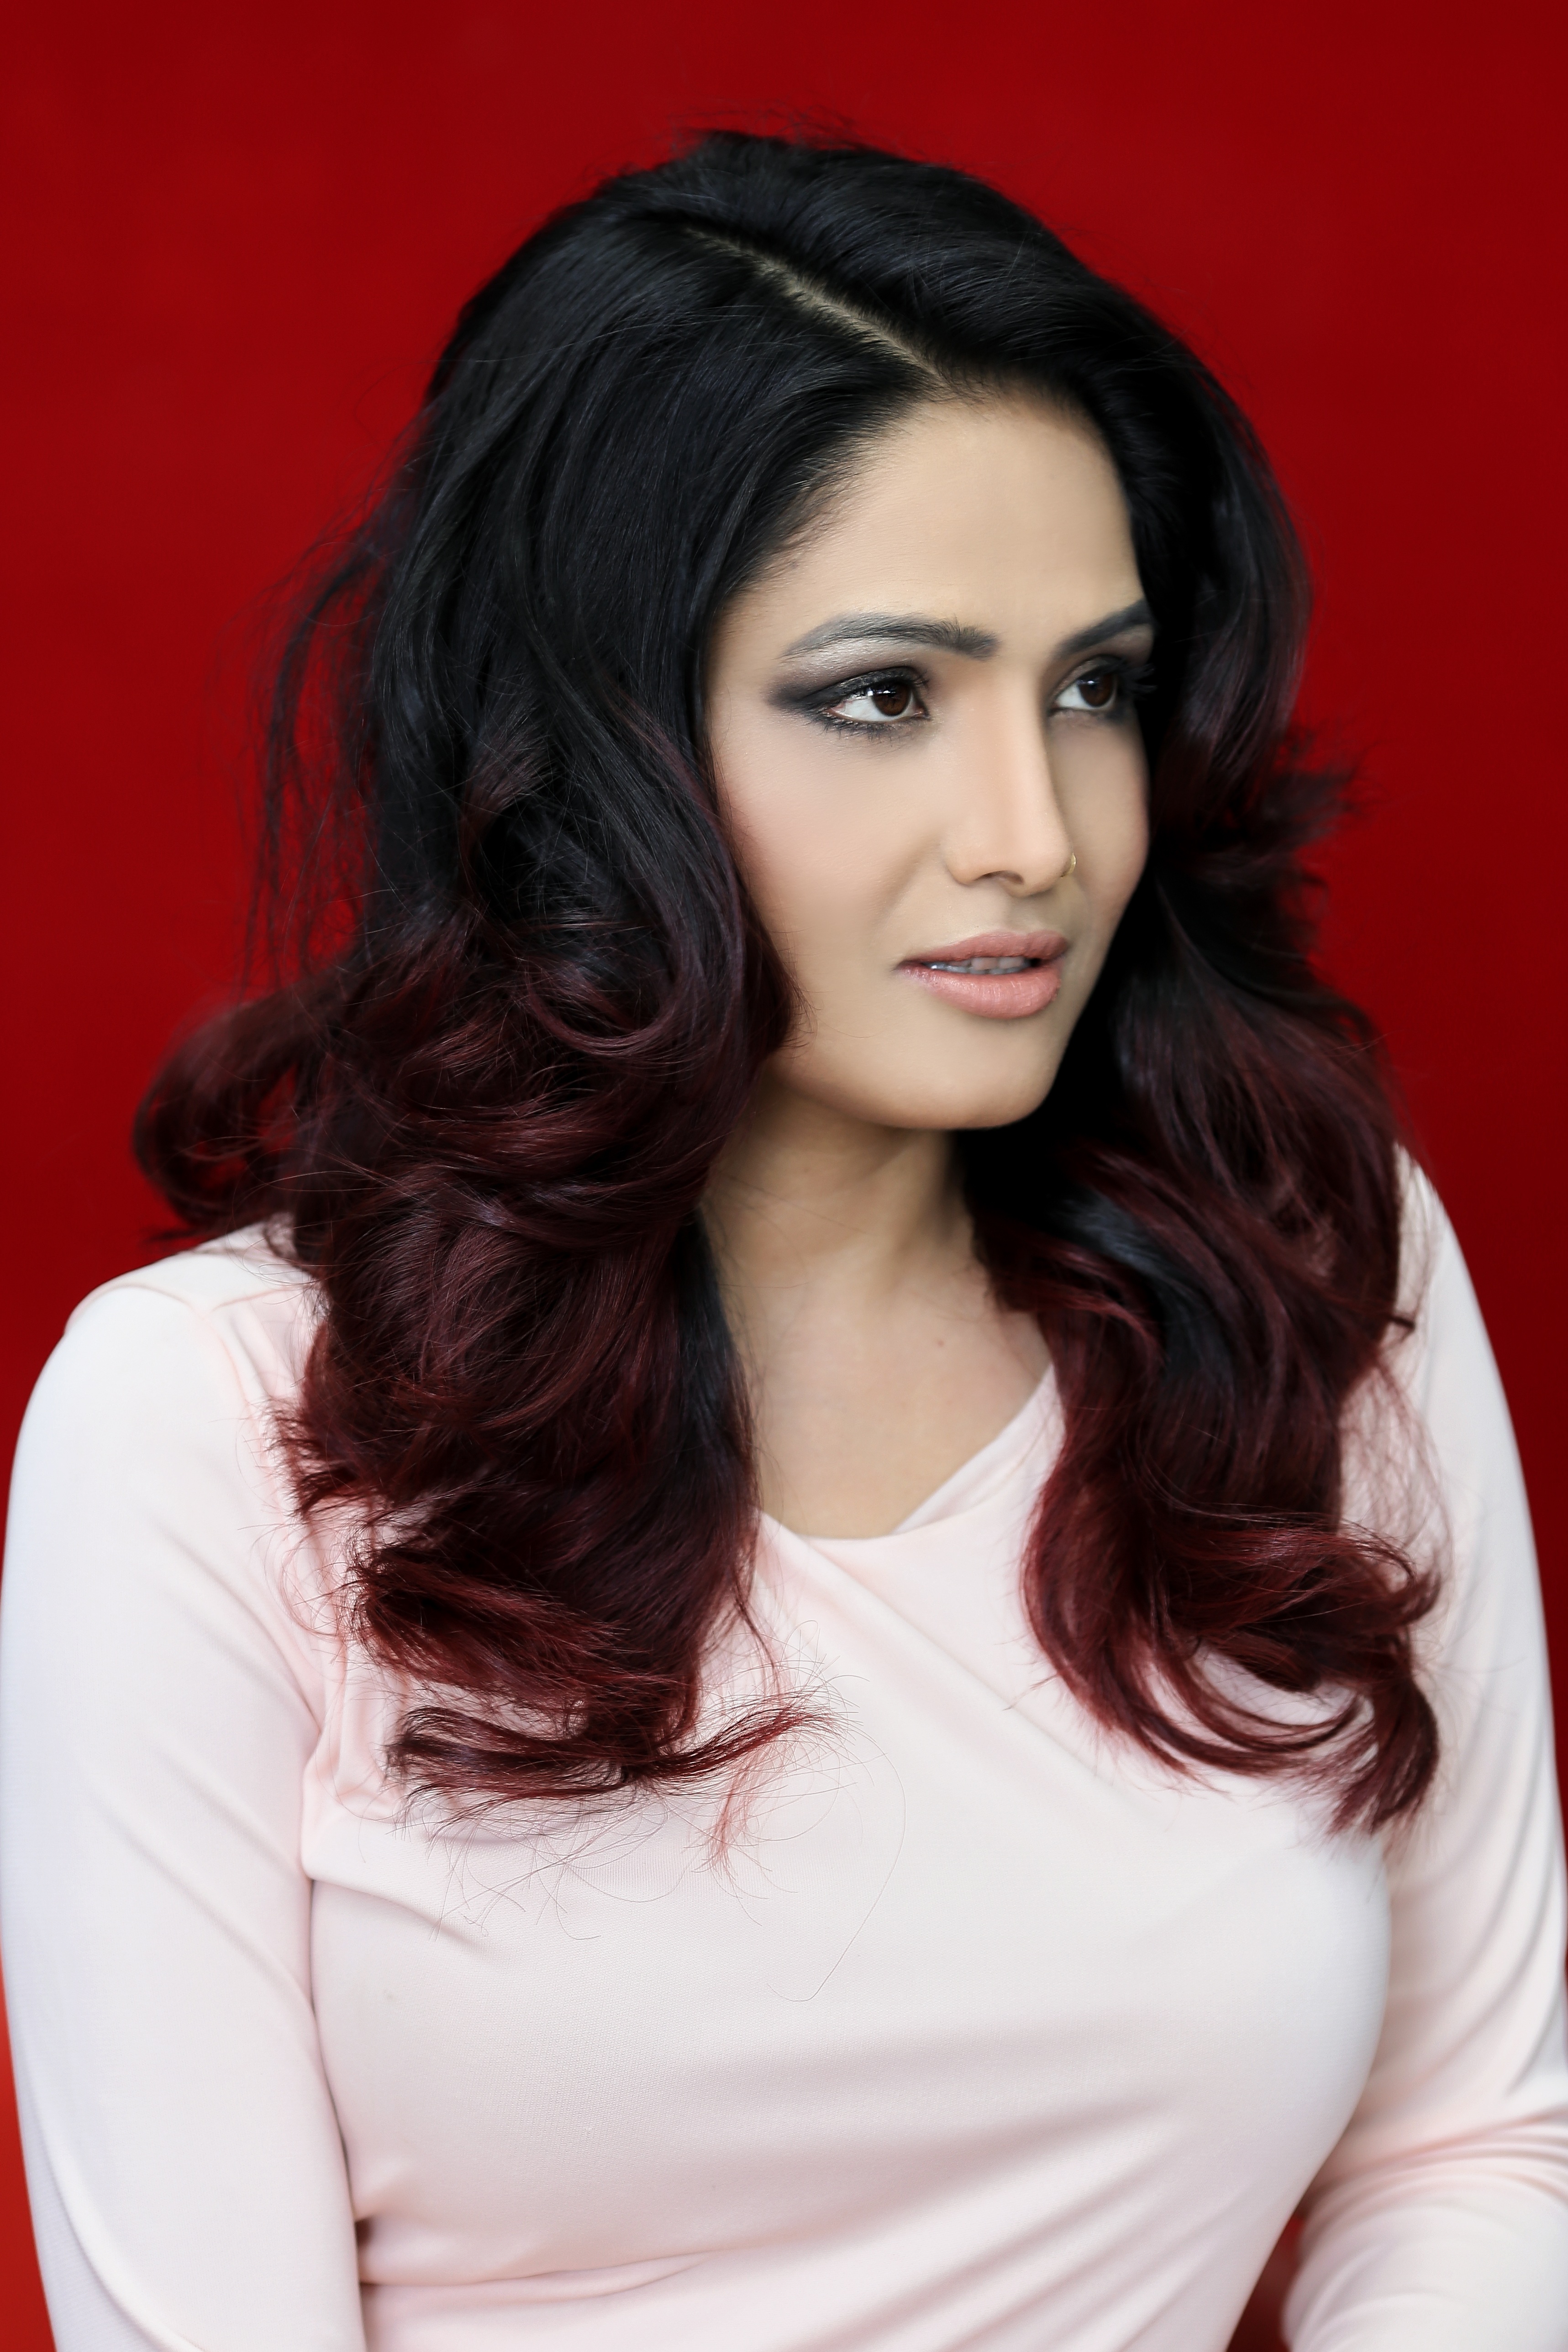
girl, woman, hair, photography, singer, portrait, model, young, red, fashion, lady, lip, hairstyle, smile, long hair, red hair, human body, black hair, face, eye, beauty, beautiful, organ, hindu, abdomen, photo shoot, brown hair, portrait photography, hair coloring, art model, supermodel, nepali women